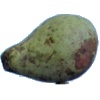
Label: Pear Stone 1